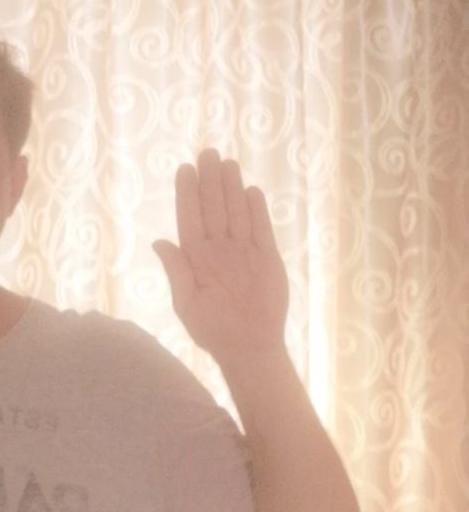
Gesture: stop